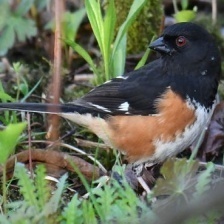
Species: EASTERN TOWEE
Scientific name: PIPILO ERYTHROPHTHALMUS